Edge Hall Road

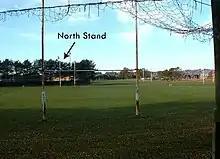
The training pitches that the club formerly used outside of the stadium

With mounting debt, the club was sold to Dave Whelan, then owner of Wigan Warriors and current Wigan Athletic chairman. Following his takeover of the club, and the death of the landlord, the ground and its surrounding land was sold to Mr. Whelan's company, Whelco Holdings. After several successful seasons, Whelan withdrew his financial backing and the club again began to struggle, Whelan charging £1,000 per match to use the stadium. This excessive rent, coupled with Whelan's decision to ban the club from accessing the clubhouse, forced the club to relocate to playing fields at St John Rigby college for the 2007–08 season.